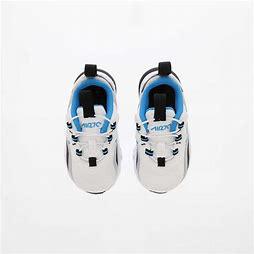
Brand: Nike
Model: Air Max 270 Rt